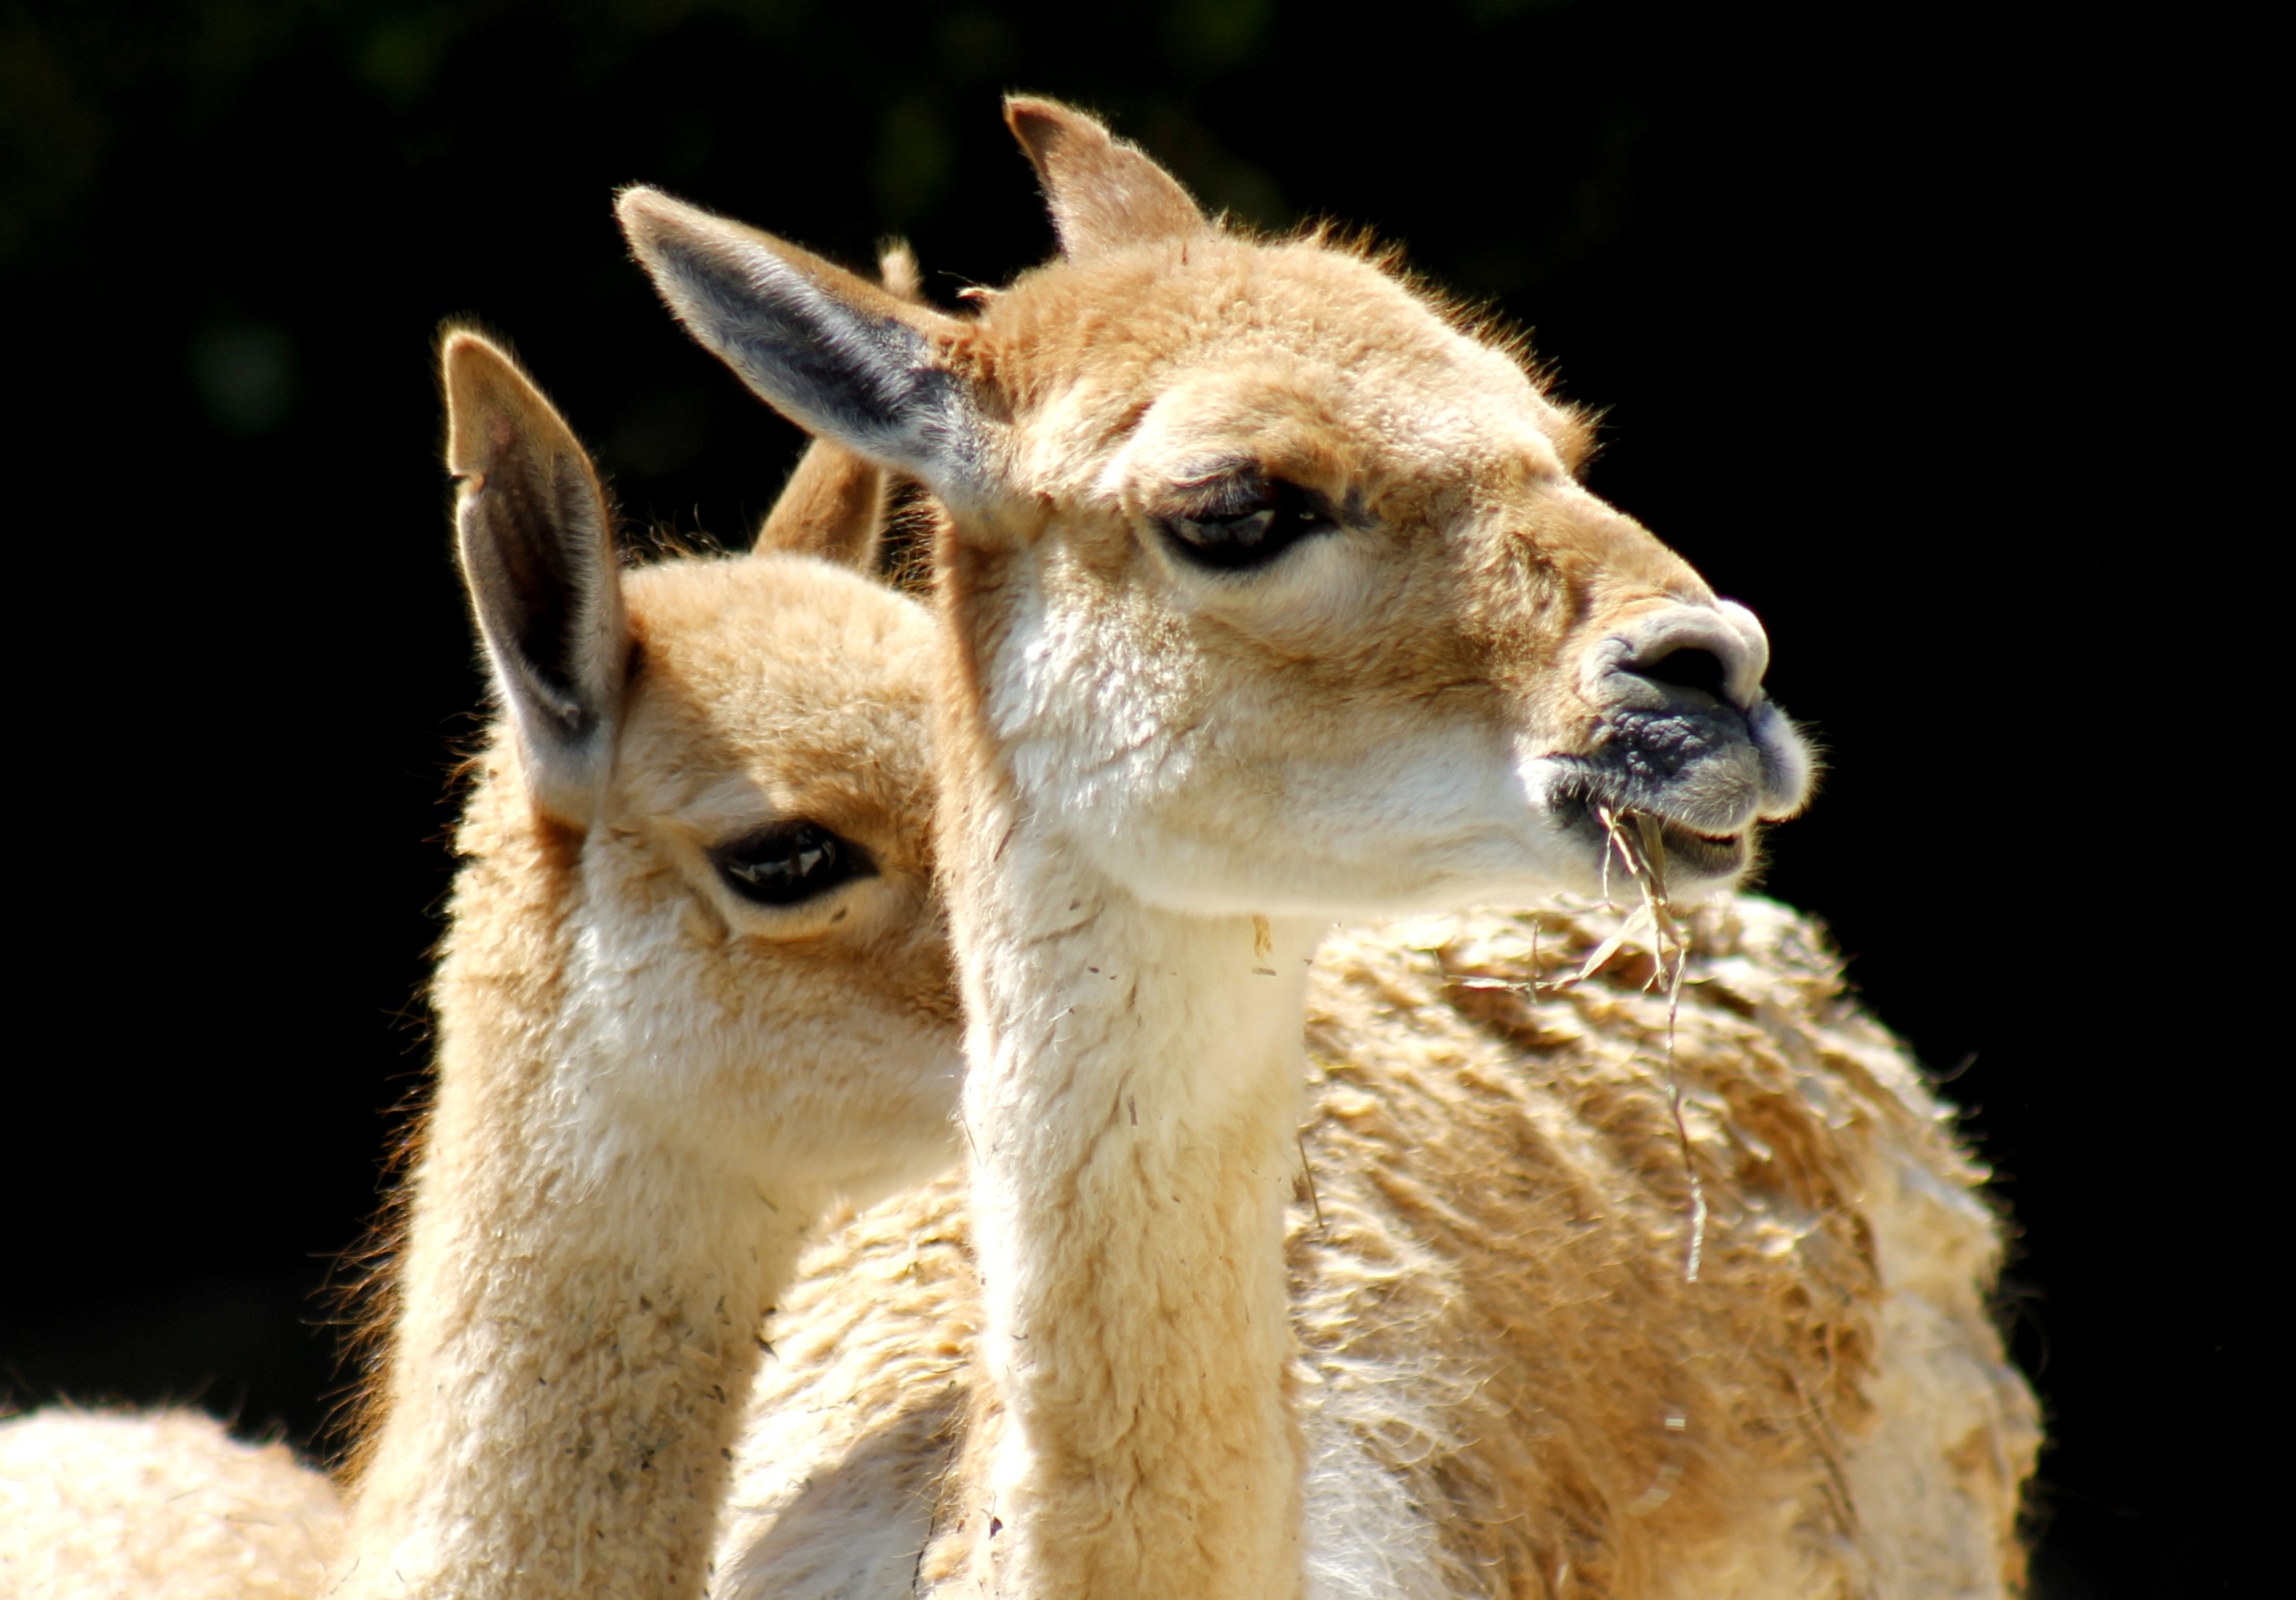
wildlife, zoo, mammal, fauna, close up, llama, alpaca, lama, vertebrate, animal world, vicuna, guanaco, camel like mammal, arabian camel